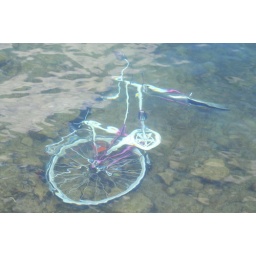
A bike in a Zurich lake (seems that it's been there for ages)